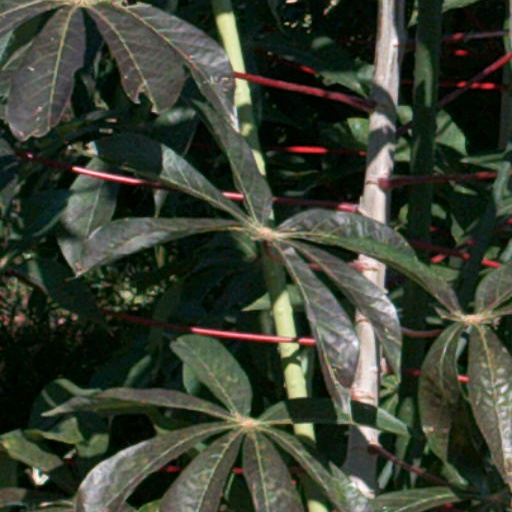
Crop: cassava